Mount Erebus disaster

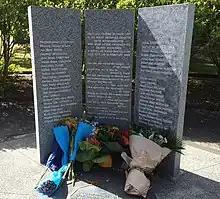
Photograph of the Erebus Memorial at Waikumete Cemetery, Glen Eden, Auckland, January 2014

A wooden cross was erected on the mountain above Scott Base to commemorate the accident. It was replaced in 1986 with an aluminium cross after the original was eroded by low temperatures, wind, and moisture.